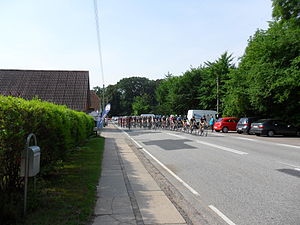
Jyderup / Kultur / Sport
4. etape af Post Danmark Rundt 2013 gik bl.a. gennem Jyderup.
Lørdag 3. august 2013: 4. etape:
Jyderup er en stationsby på Nordvestsjælland med 4.307 indbyggere i Jyderup Sogn i Holbæk Kommune. Den hører under Region Sjælland. Dens vartegn er Jyderup Kirke, der stammer fra slutningen af 1100-tallet.